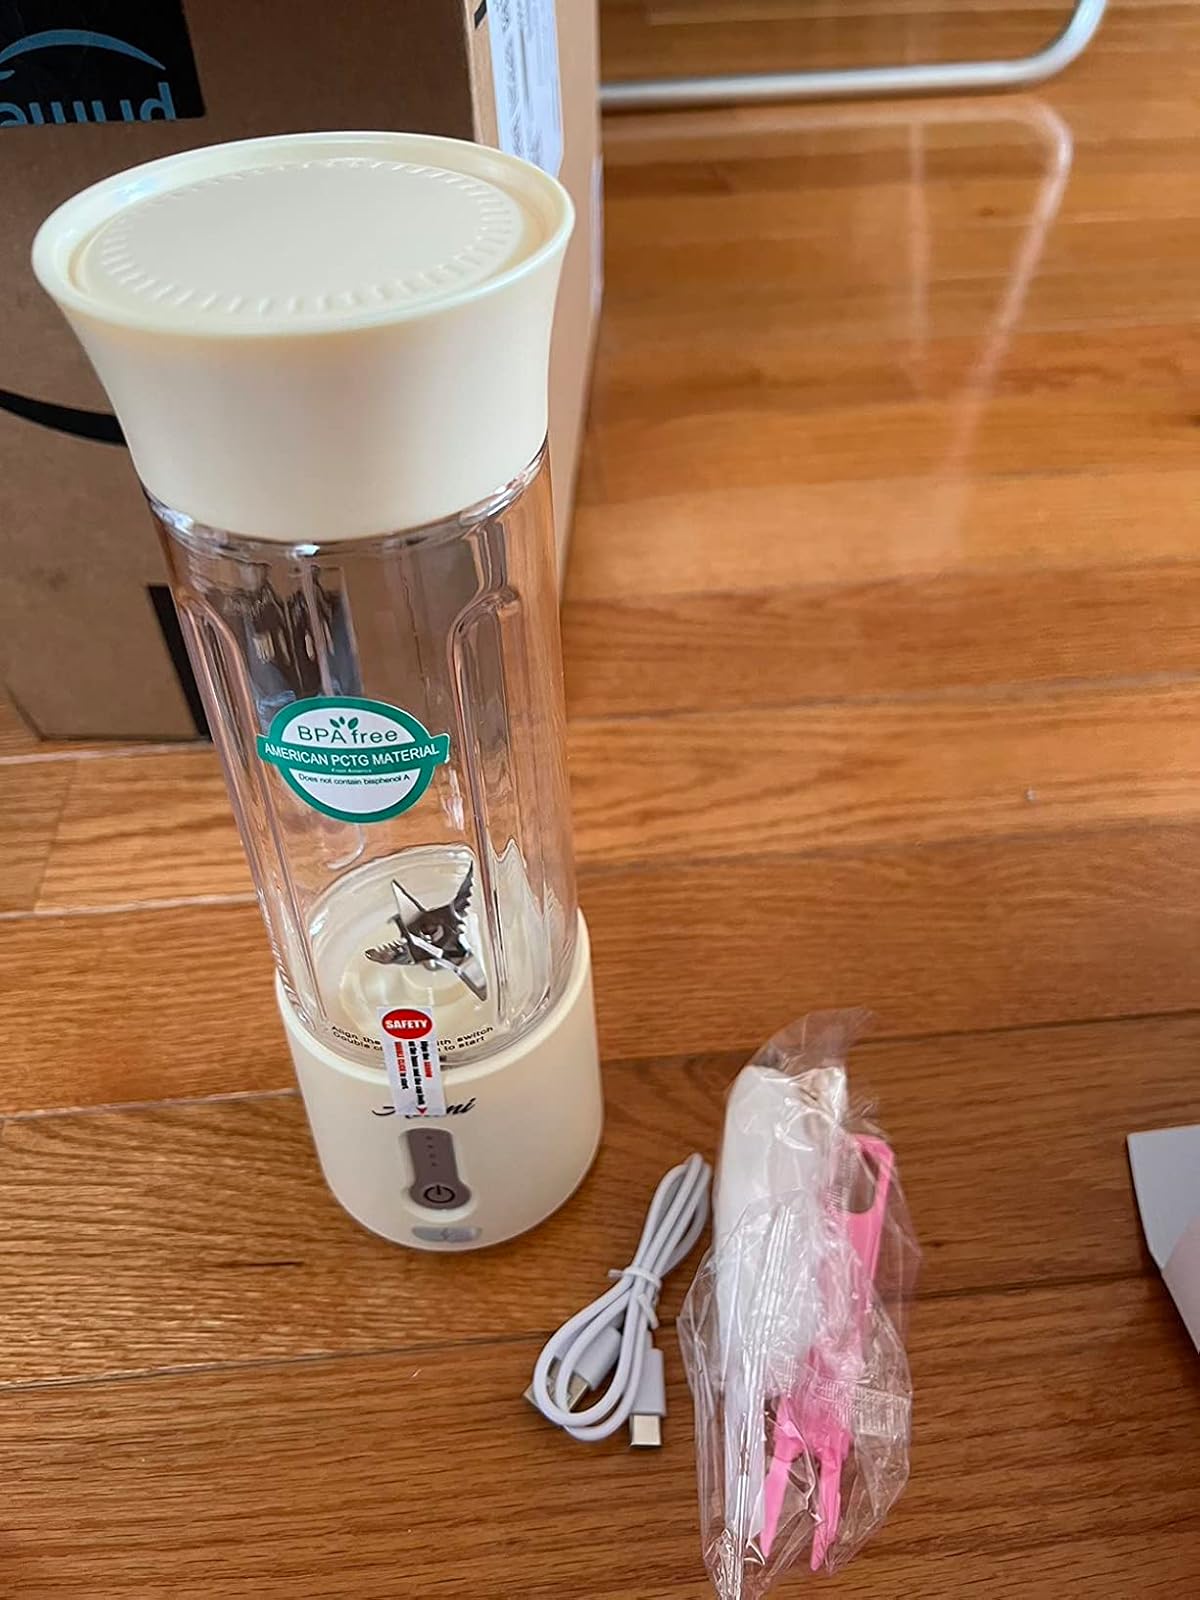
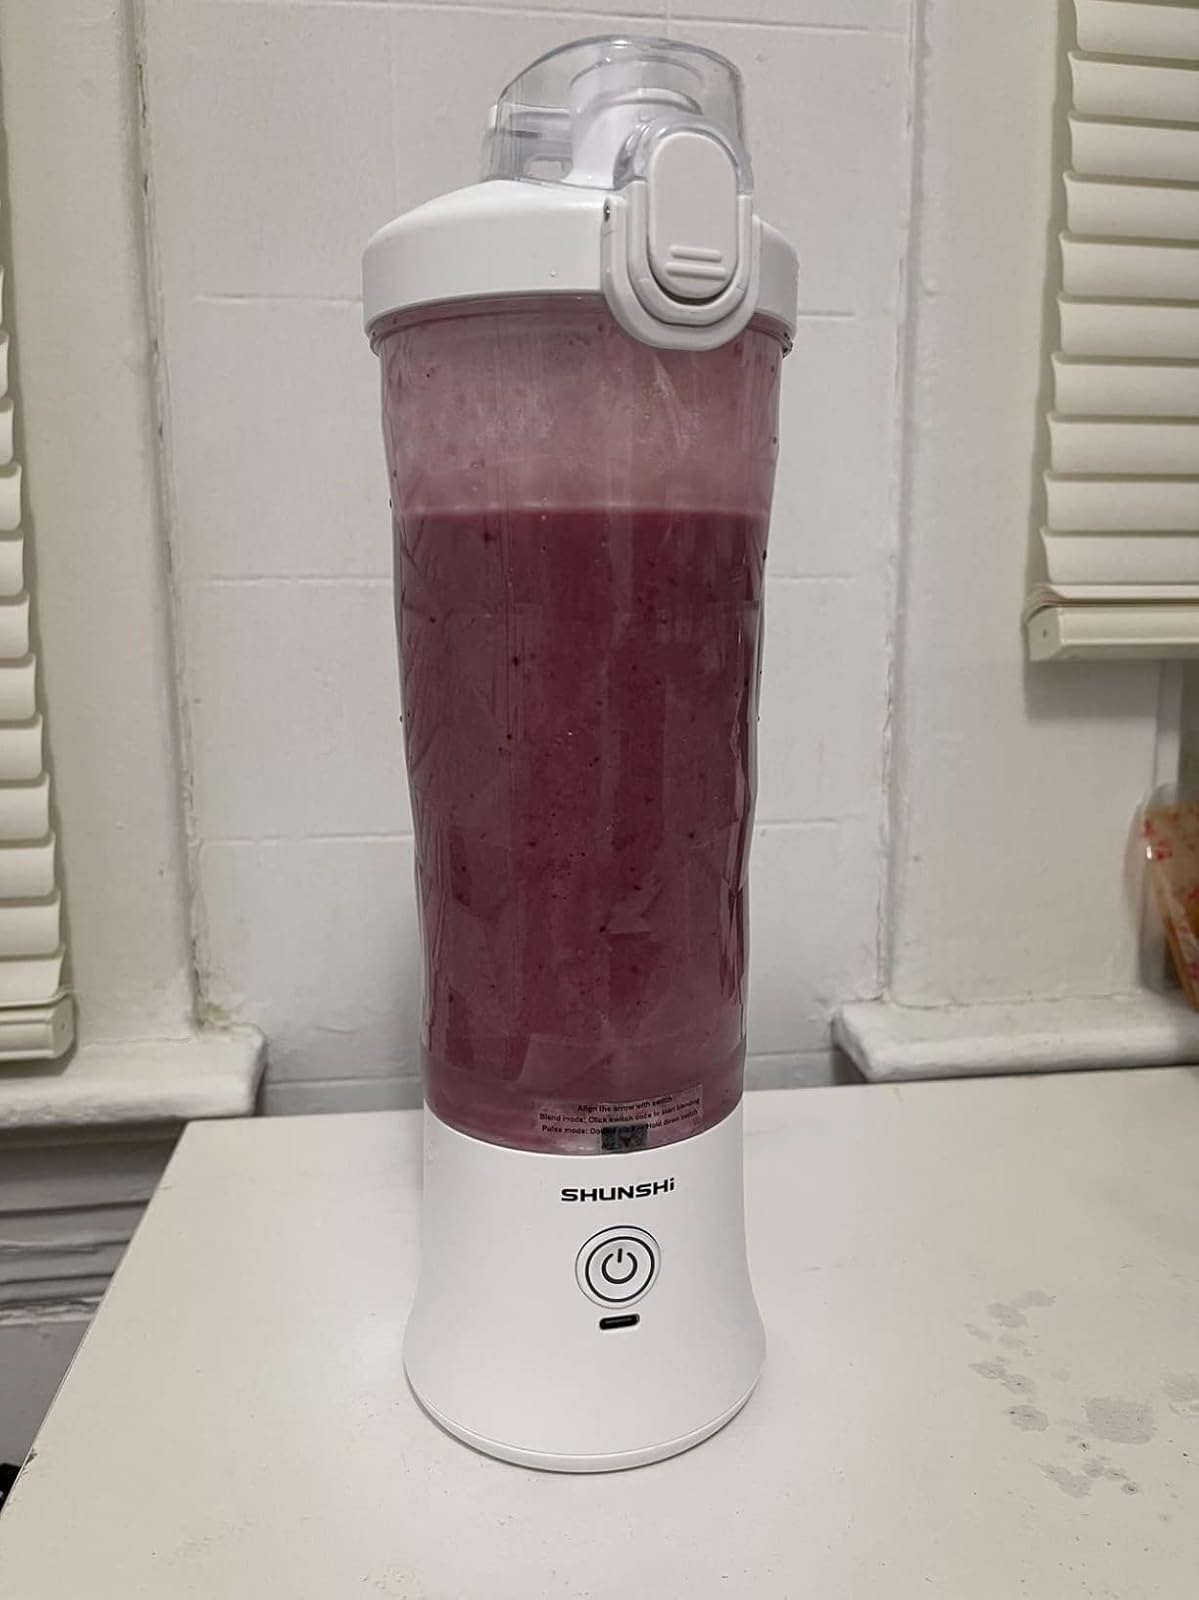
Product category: items_blender
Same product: no